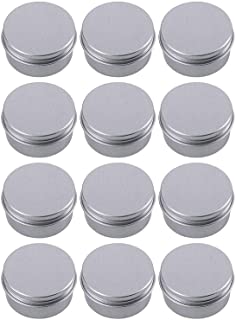
Label: metal